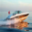
Label: ship